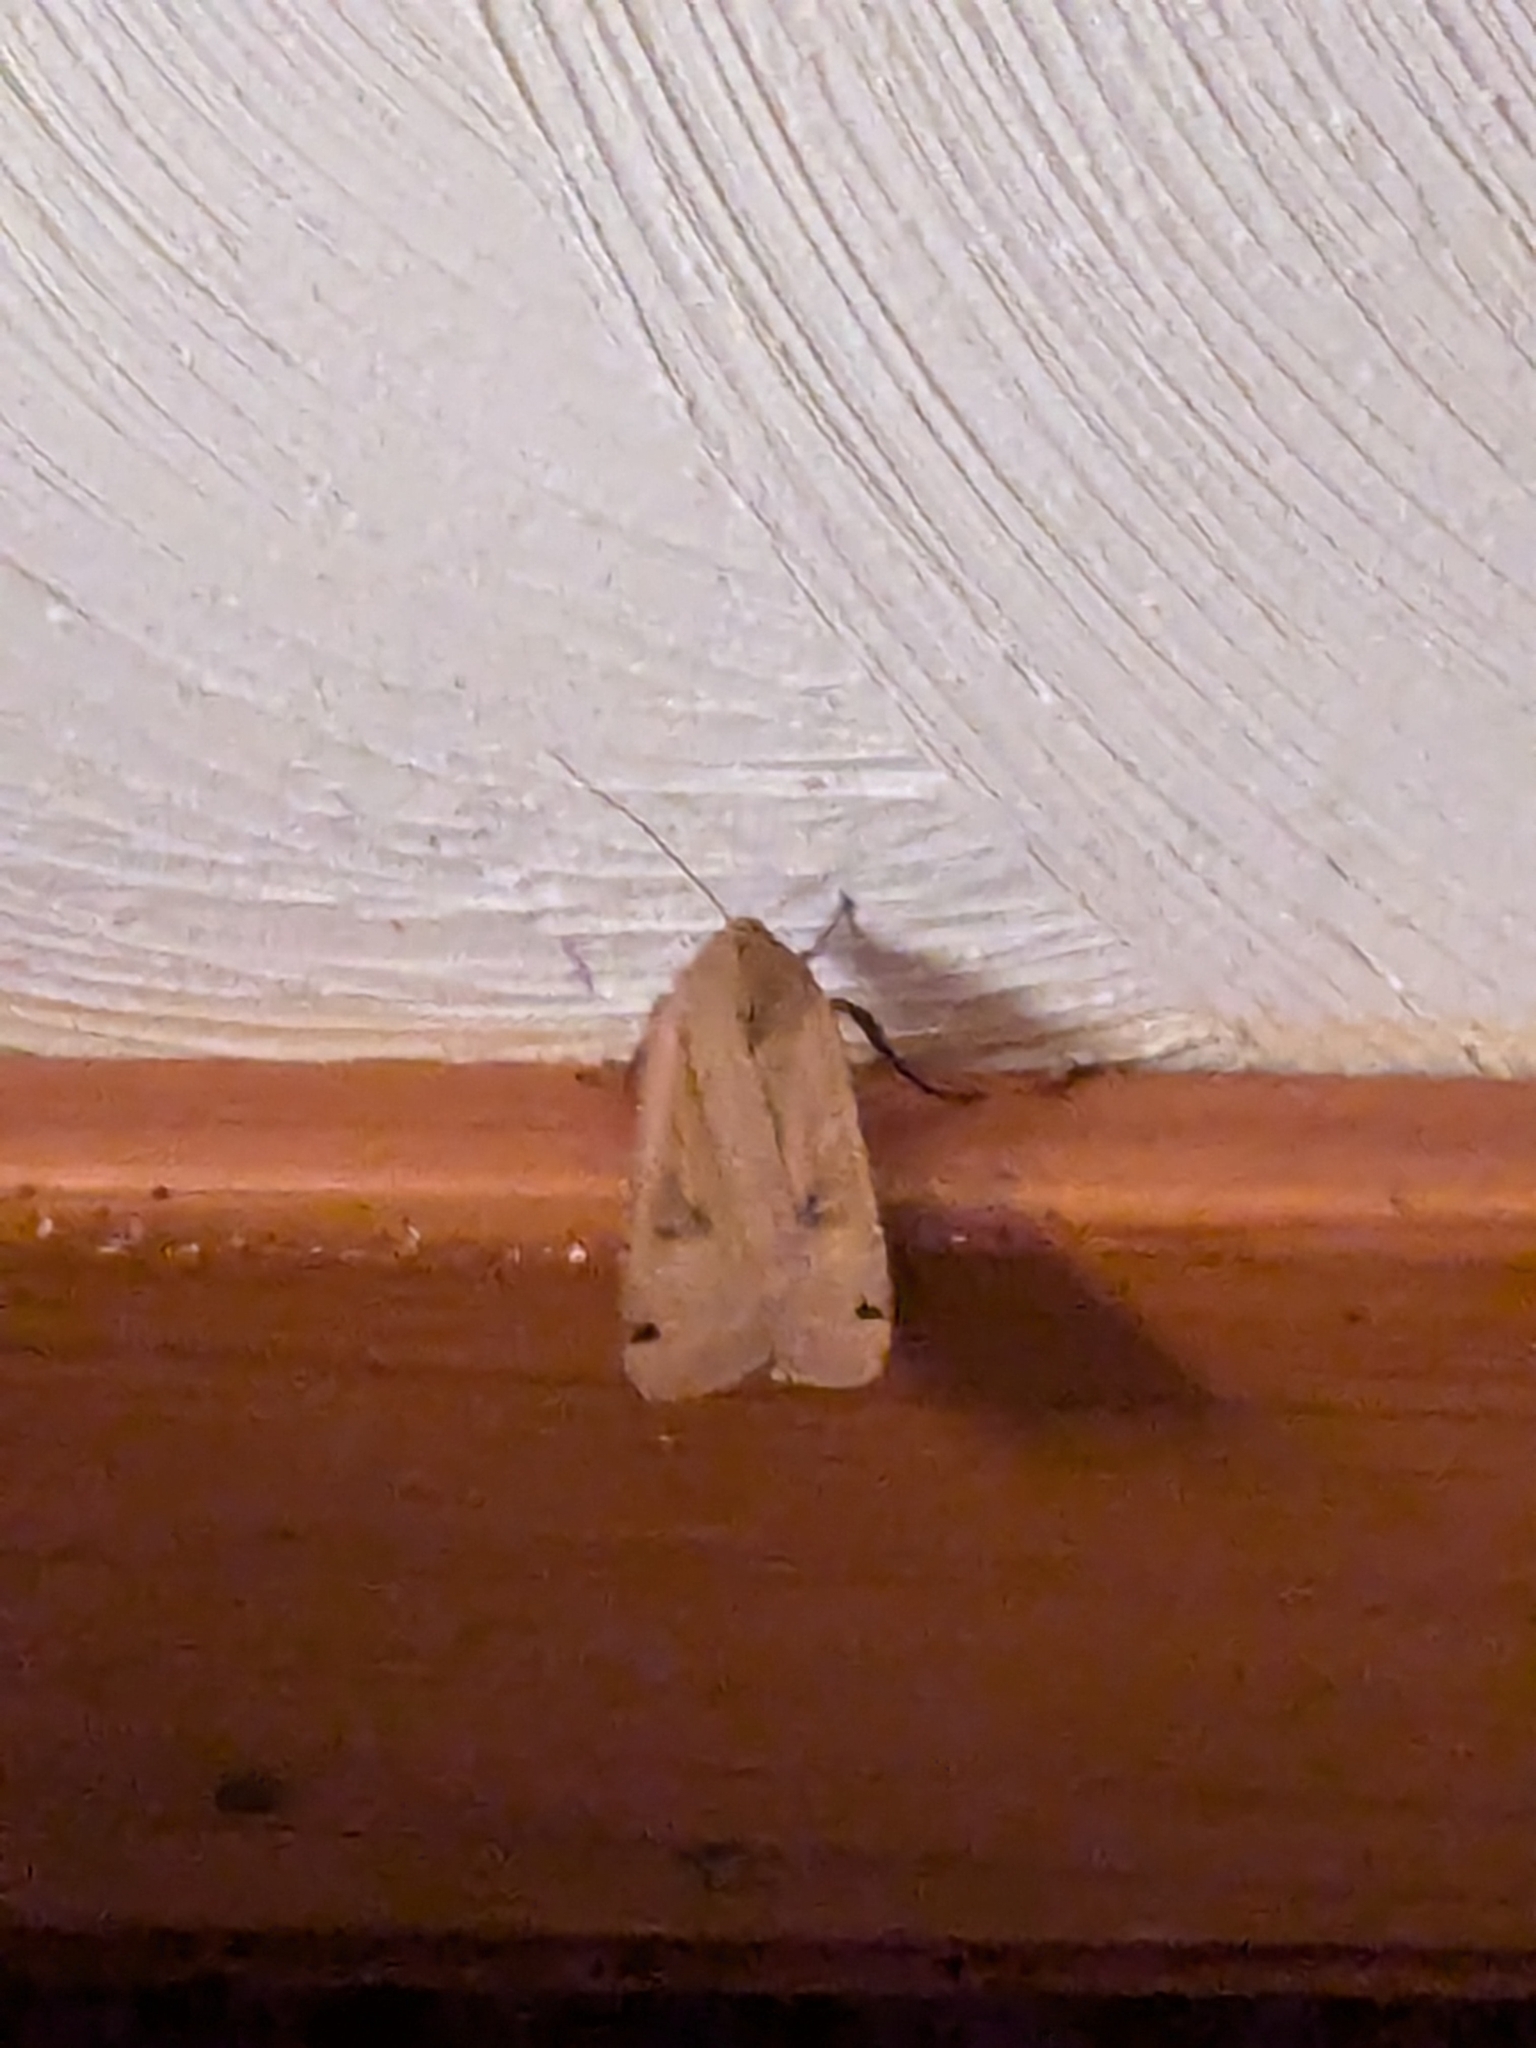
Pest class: cutworms